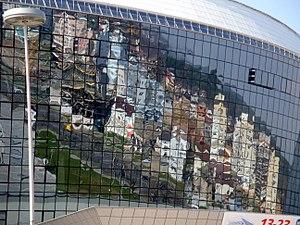
Le Vélodrome Minsk-Arena est un vélodrome situé à Minsk en Biélorussie. Il fait partie d'un complexe sportif comprenant la Minsk-Arena.
La Coupe du monde de cyclisme sur piste 2017-2018 est une compétition organisée par l'UCI qui regroupe plusieurs épreuves de cyclisme sur piste. La saison débute le 4 novembre 2017 et se termine le 21 janvier 2018. Pour cette saison, cinq manches sont au programme.